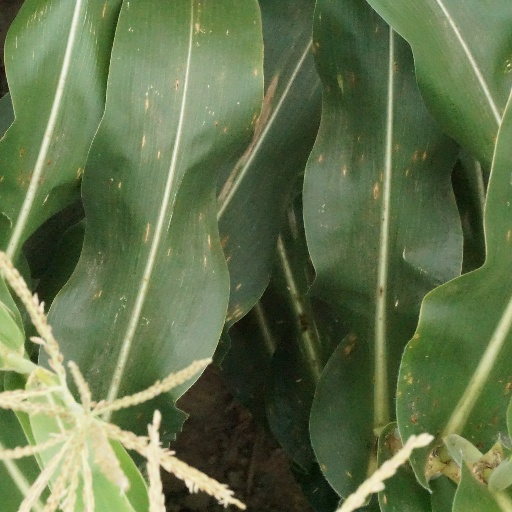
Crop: maize; corn